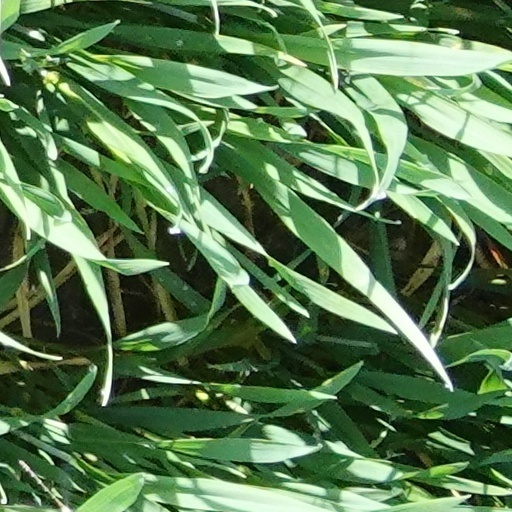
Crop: wheat